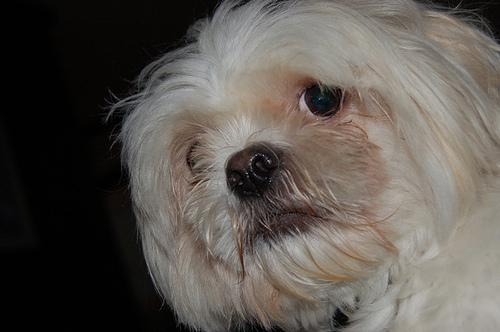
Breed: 215-n000038-Lhasa